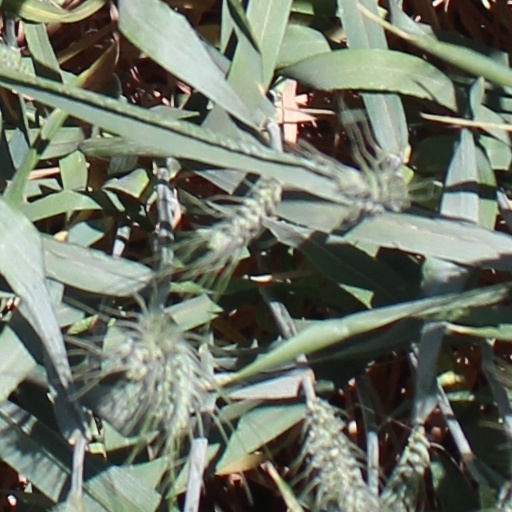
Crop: wheat